Great Mosque of Durrës

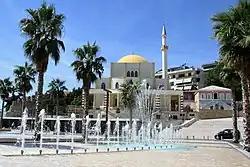

The Grand Mosque of Durrës (Albanian: "Xhamia e Madhe") or New Mosque ("Xhamia e Re") is a historic Albanian Mosque in the port-town of Durrës, Albania.